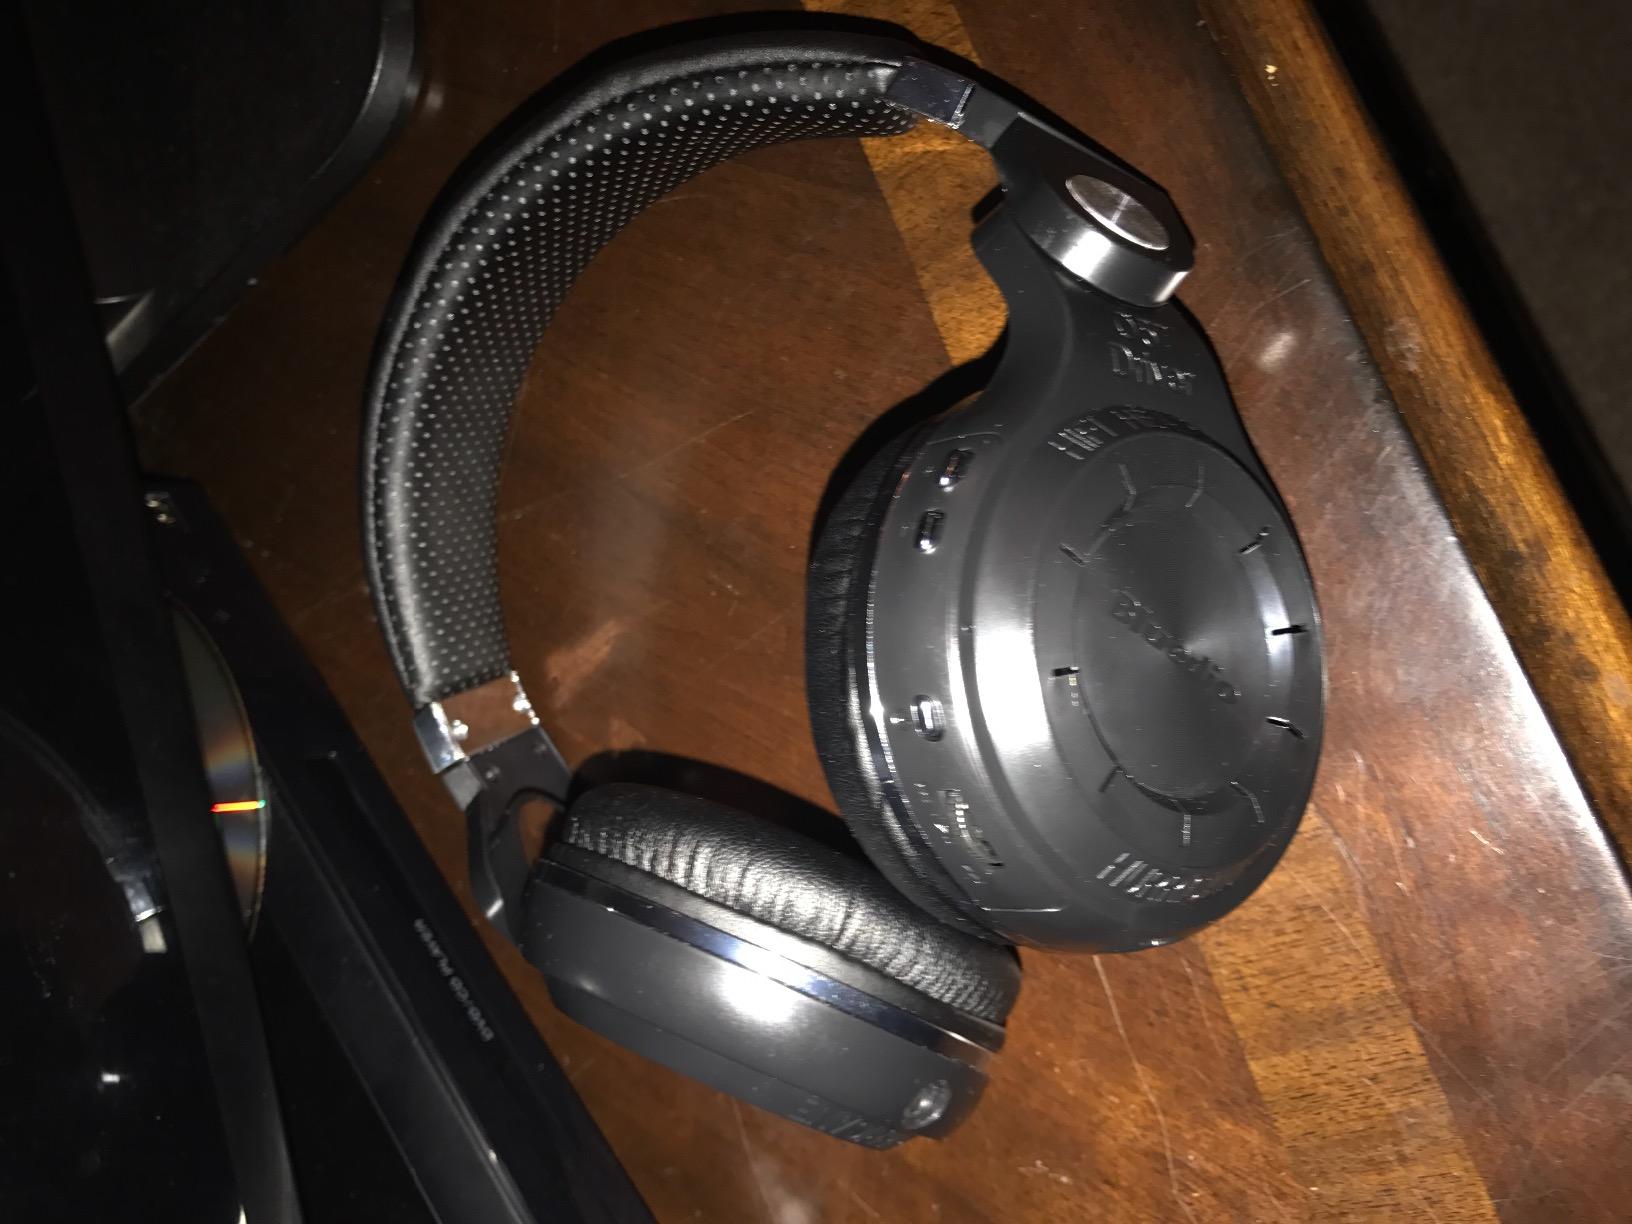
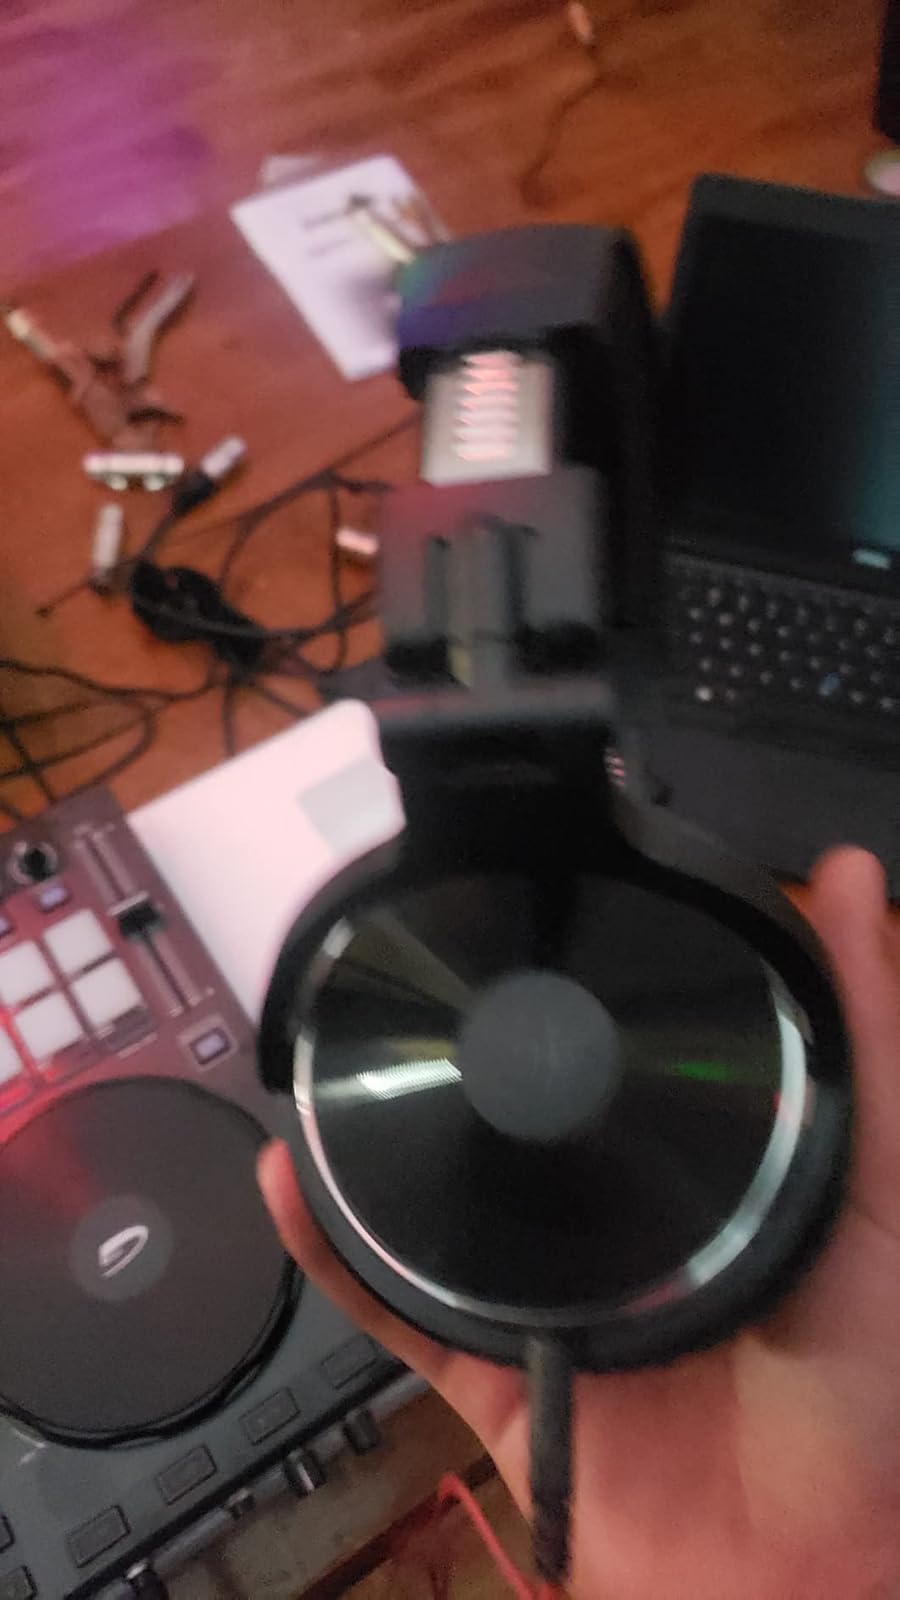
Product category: headphones
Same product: no